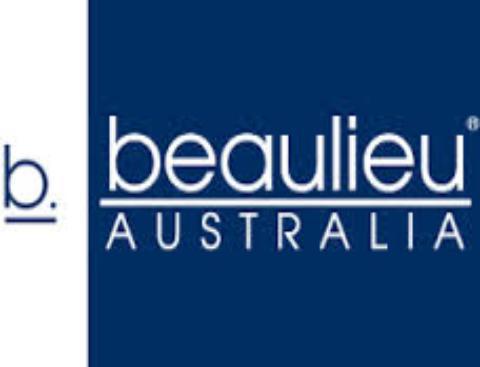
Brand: Beaulieu
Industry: Food